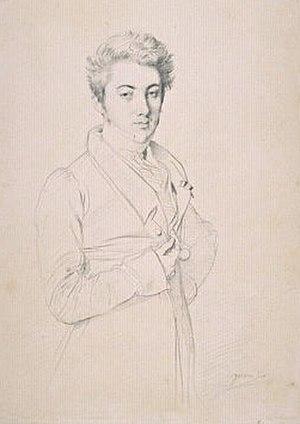
Lodoïs de Martin du Tyrac, comte de Marcellus
La Vénus de Milo est une statue en marbre représentant vraisemblablement la déesse Aphrodite, retrouvée sans ses bras dans l'île grecque de Milos en 1820. C'est une œuvre de l'époque hellénistique, créée vers 150-130 av. J.-C.
Lodoïs de Martin du Tyrac de Marcellus est un diplomate, voyageur et helléniste français.
Le ministère Jules de Polignac dure du 8 août 1829 au 29 juillet 1830, sous le règne de Charles X.
Marcellus est une commune du Sud-Ouest de la France, située dans le département de Lot-et-Garonne, en région Nouvelle-Aquitaine.